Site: brandenburg
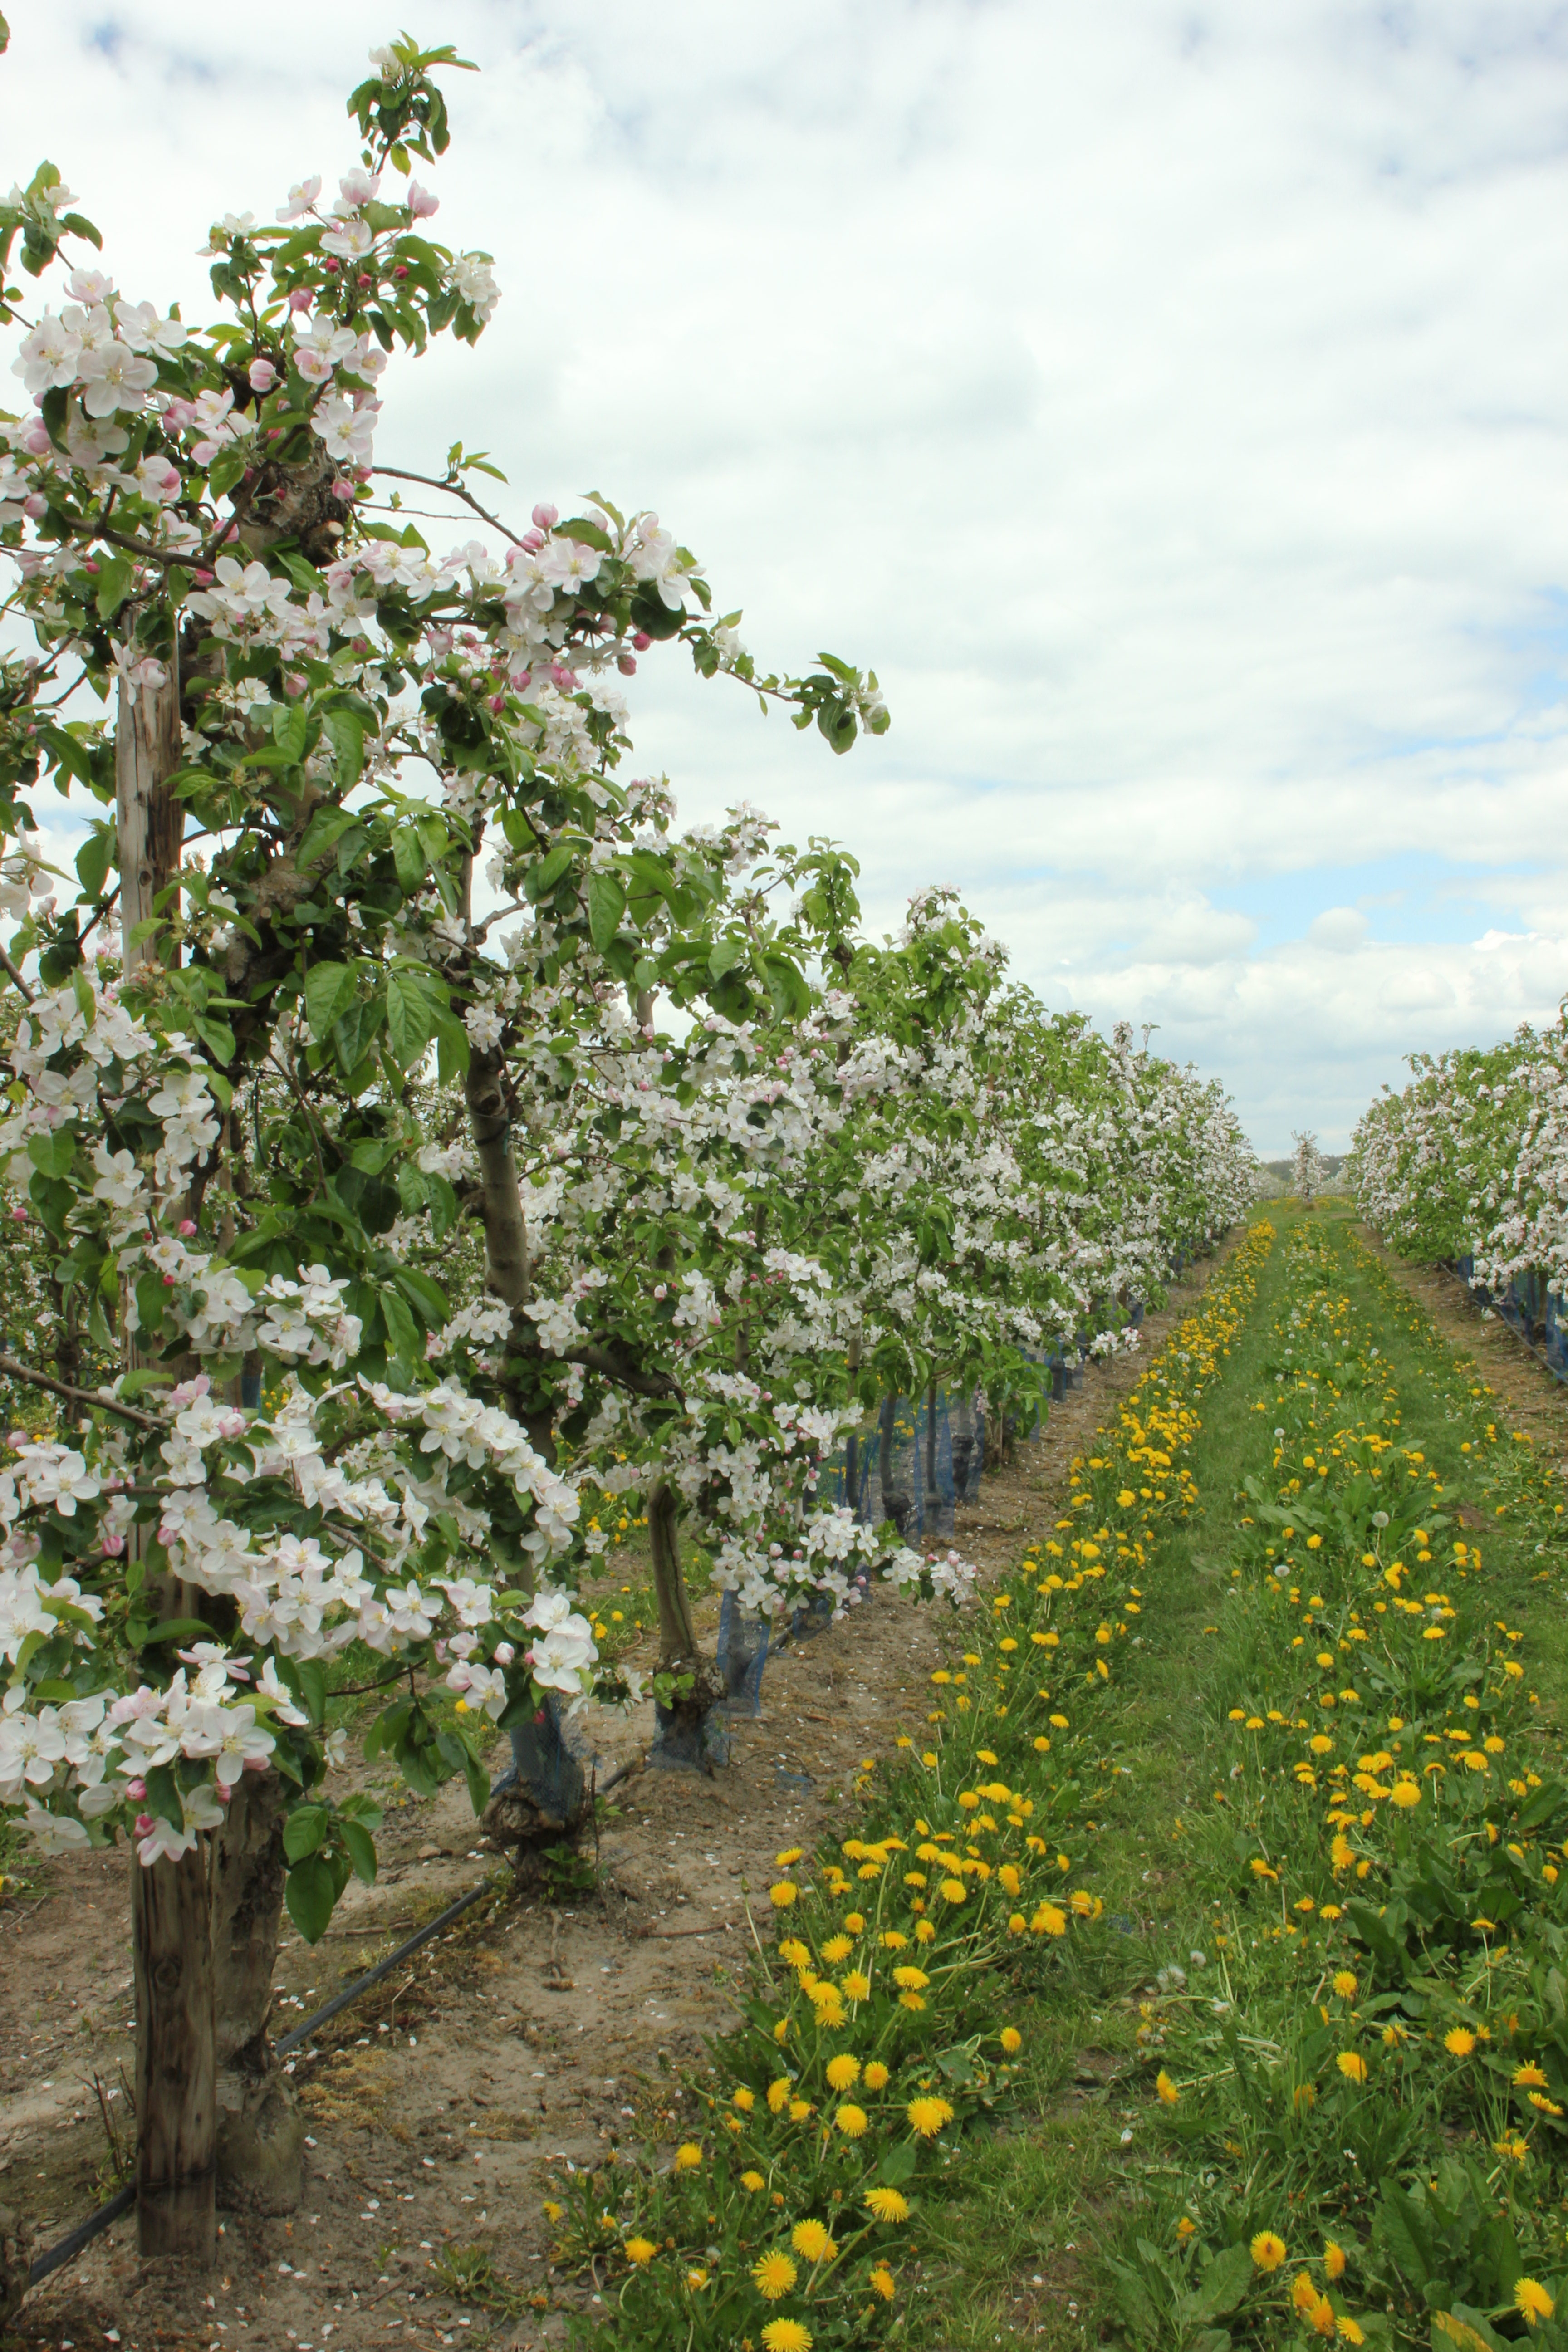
Growth stage (BBCH 65): Flowering